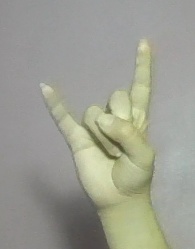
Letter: la